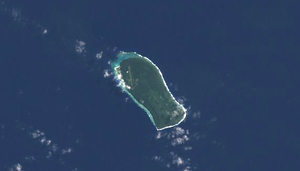
Tiga est une île de Nouvelle-Calédonie situé à environ 30 km de Maré. L'île dépend de la commune de Lifou